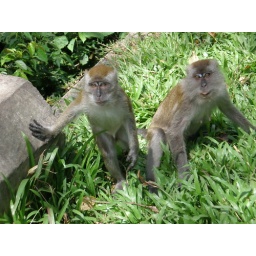
monkeys near lake Maninjau, Bukittinggi